Vineyard

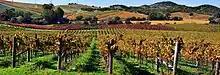
A vineyard in Napa Valley, California

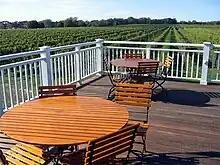
Vineyard and deck on the North Fork of Long Island

The quest for vineyard efficiency has produced a bewildering range of systems and techniques in recent years. Due to the often much more fertile New World growing conditions, attention has focussed heavily on managing the vine's more vigorous growth. Innovation in "palissage" (training of the vine, usually along a trellis, and often referred to as "canopy management") and pruning and thinning methods (which aim to optimize the Leaf Area/Fruit (LA/F) ratio relative to a vineyard's microclimate) have largely replaced more general, traditional concepts like "yield per unit area" in favor of "maximizing yield of desired quality". Many of these new techniques have since been adopted in place of traditional practice in the more progressive of the so-called "Old World" vineyards.